Code of the West (2012 film)

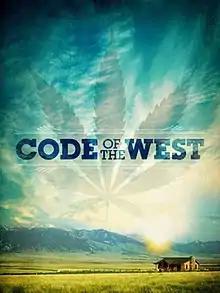
Film poster

Code of the West is an American 2012 documentary film directed by Rebecca Richman Cohen about the 2010 campaign to repeal Montana's legalization of medical marijuana.